Sydney Freight Network

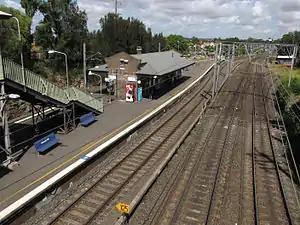
Dulwich Hill station in 2010, looking west with the Metropolitan Goods line to Enfield in the foreground, the former Rozelle branch diverging to the right

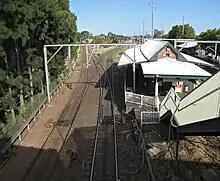
Marrickville station where the connection to the Illawarra line branches away to the left, passing beneath the line to Port Botany

One arm of the network starts behind the Flemington Maintenance Depot while another starts at Sefton with both merging at Enfield. Services from the state's north and west approach via the former and from the south via the latter.